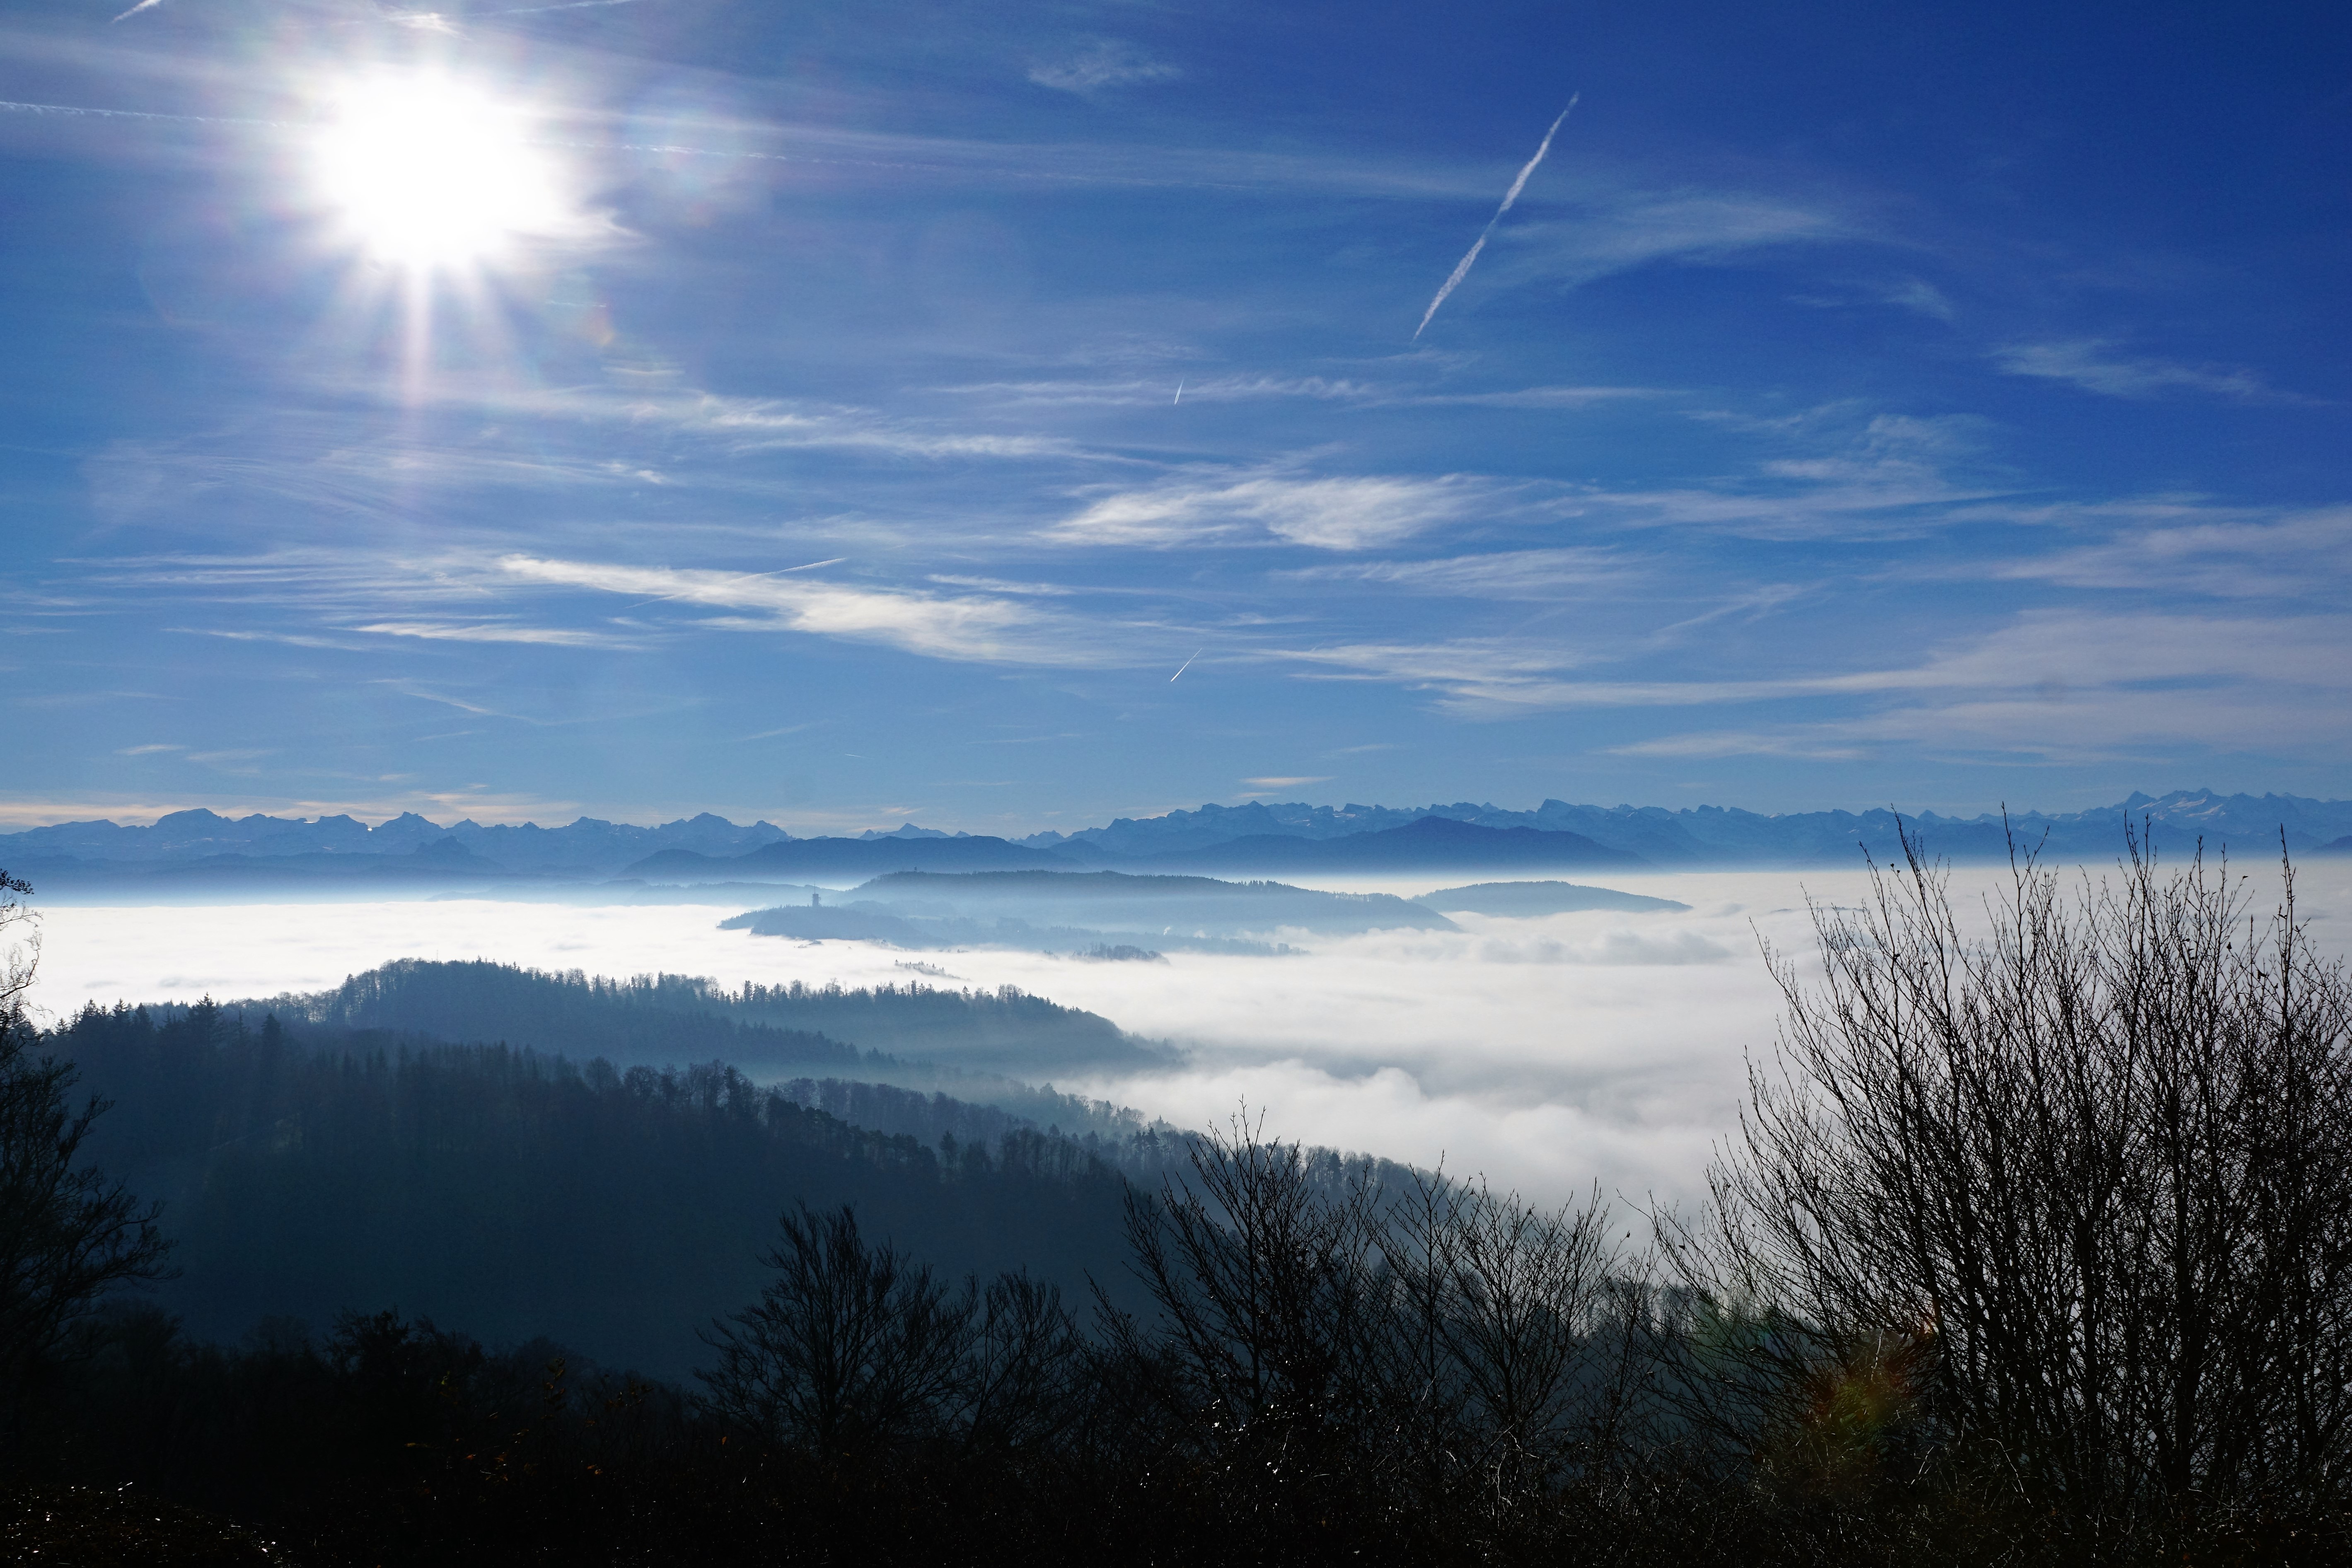
landscape, nature, horizon, mountain, snow, winter, cloud, sky, sun, fog, sunrise, sunset, mist, white, sunlight, morning, hill, lake, dawn, atmosphere, mountain range, dusk, autumn, weather, blue, sunny, clouds, swiss, switzerland, canton, zurich, time of year, uetliberg, landform, meteorological phenomenon, atmospheric phenomenon, mountainous landforms, intobeauty